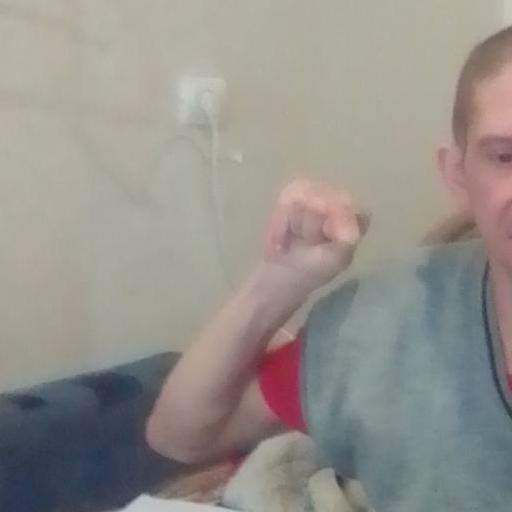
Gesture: fist